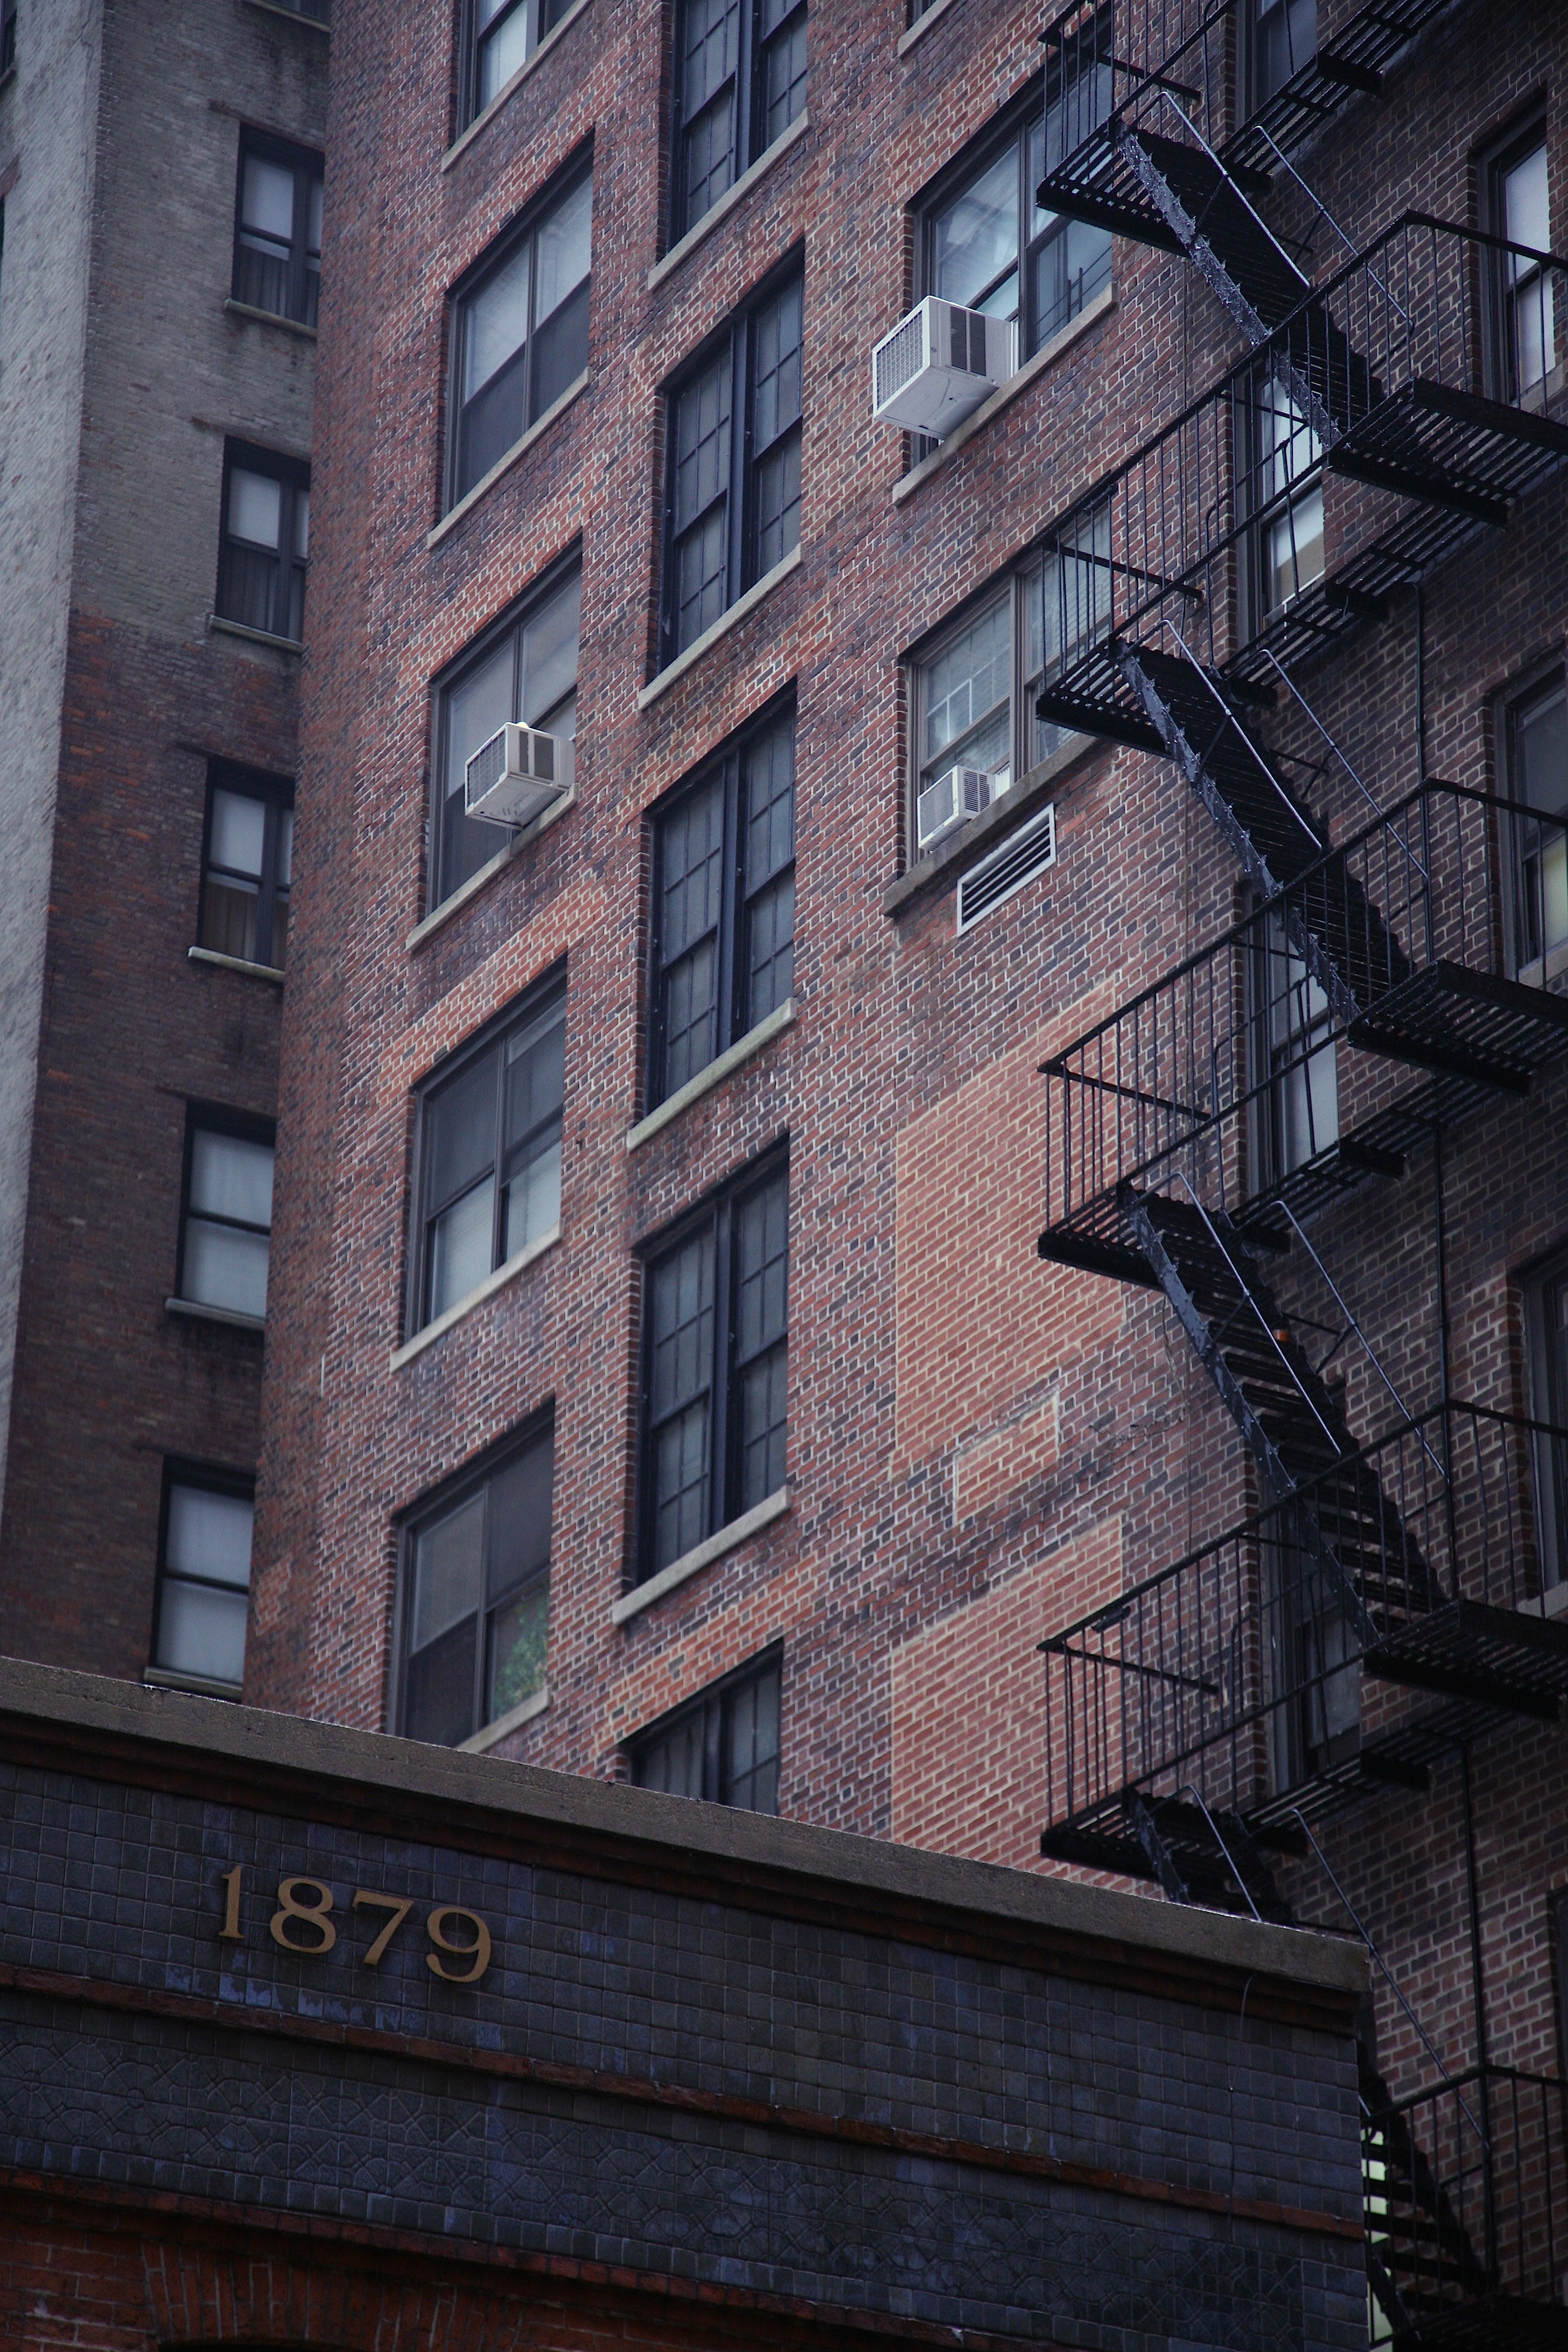
architecture, window, city, skyscraper, cityscape, downtown, facade, tower block, metropolis, urban area